Ewart Grogan

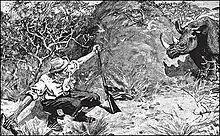
Grogan faces a rhinoceros on Mount Chiperoni. Illustration by Arthur David McCormick from "From the Cape to Cairo".

Ewart Grogan was educated at Winchester College and Jesus College, Cambridge, which he left without taking a degree. He was expelled from both school and university.